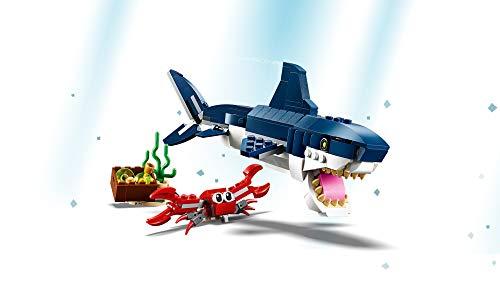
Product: LEGO Creator 3in1 Deep Sea Creatures 31088 Make a Shark, Squid, Angler Fish, and Crab with this Sea Animal Toy Building Kit (230 Pieces)
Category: Toys & Games | Building Toys | Gear Sets
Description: This LEGO Creator 3in1 Deep Sea Creatures building set in which kids can build 3 ocean animals can be built with all other original LEGO sets and LEGO bricks for endless pretend play, This build and play set includes the perfect animal toys for kids.
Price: $12.90
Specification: ProductDimensions:10.3x5.5x1.9inches|ItemWeight:0.16ounces|ShippingWeight:11.2ounces(Viewshippingratesandpolicies)|ASIN:B07GWZNF91|Itemmodelnumber:6250778|Manufacturerrecommendedage:7yearsandup